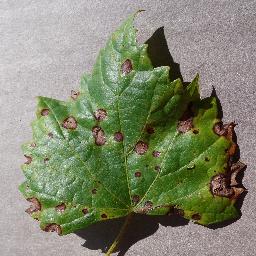
Label: Grape___Black_rot